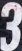
Number: 3